Bloomsbury

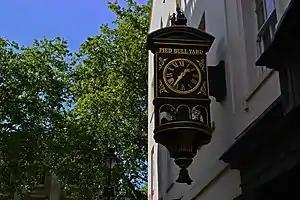
Pied Bull Yard, in the Bloomsbury Conservation Area

The area was part of the Ancient Parish of St Giles, served by the church of St Giles in the Fields. Some sources indicate that the parish was in place before 1222 while others suggest 1547. From 1597 onwards, English parishes were obliged to take on a civil as well as ecclesiastical role, starting with the relief of the poor.